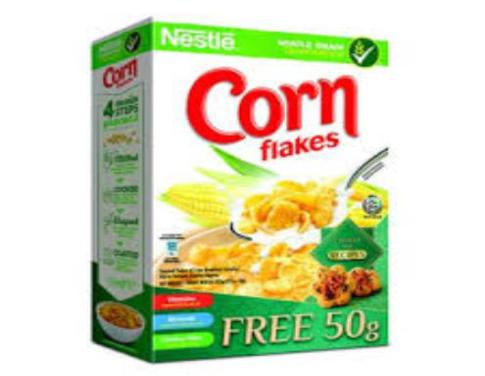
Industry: Food